Florence Bravo

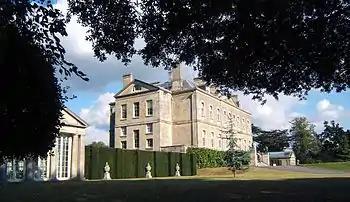
Buscot Park, where Florence and Alexander were wed in 1864

On 21 September 1864, at the age of nineteen, Florence married Ricardo at Buscot Park, following a brief courtship. Newspapers hailed their marriage as "the union of two great families of Europe" – the Campbells, who had been landowners of Scottish descent, and the Ricardos, descendants of a prominent Dutch Jewish family. Their lavish wedding was officiated by the local vicar, as well as Samuel Wilberforce, the Bishop of Oxford. Florence received a generous marriage settlement of £1,000 a year from her father. After a honeymoon in the Rhineland, the couple returned to England and lived in the West Country.